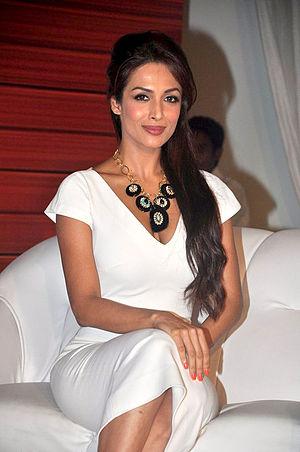
Malaika Arora est une actrice, mannequin et présentatrice de télévision de Bollywood née le 23 octobre 1973 à Bombay. Elle est surtout connue pour ses item numbers dont Chaiyya Chaiyya, tiré de Dil Se, et Munni Badnaam Hui dans Dabangg.